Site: brandenburg
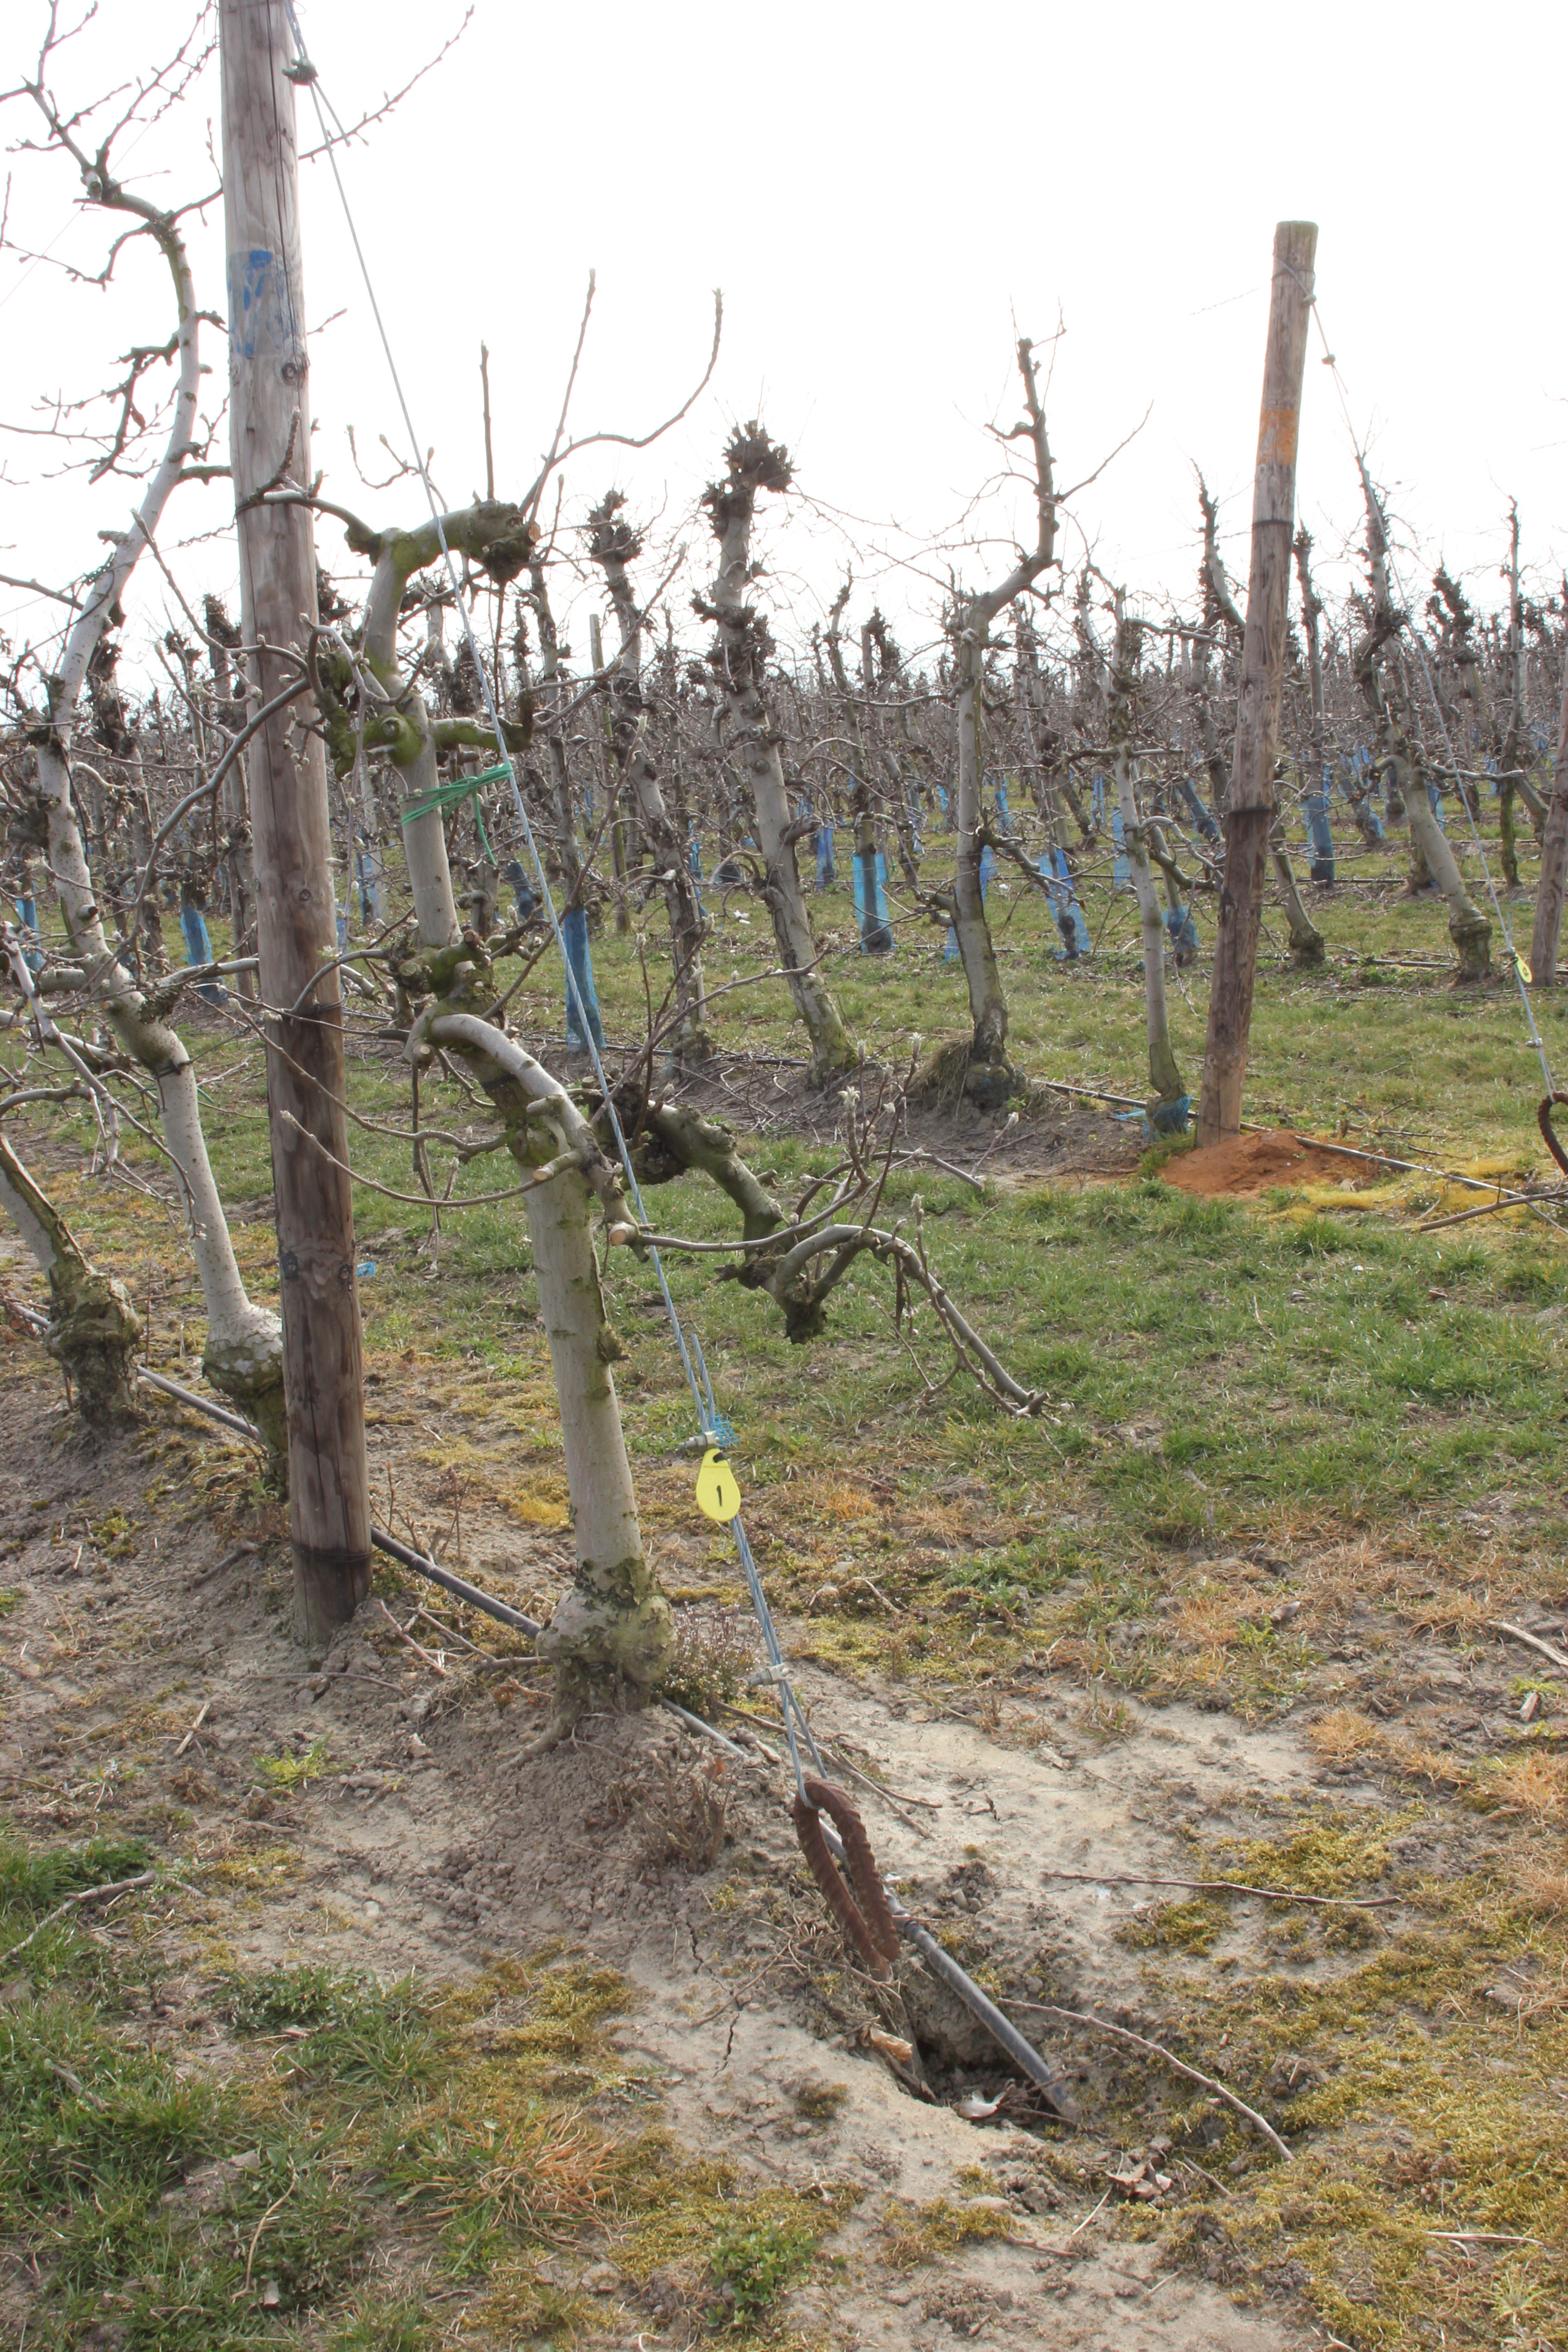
Growth stage (BBCH 54): Inflorescence emergence